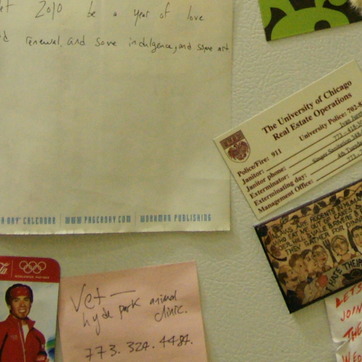
Material: paper